Christianisation of Anglo-Saxon England

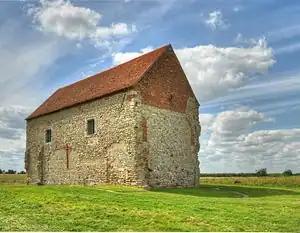
St Peter's Chapel, Bradwell-on-Sea. Established by St Cedd, the patron saint of Essex around 662, it was built on the site of the abandoned Roman Saxon Shore fort of Othona.

Eadbald became king of Kent on the death of his father on 24 February 616, or possibly 618. Although Æthelberht had been Christian since around 600 and his wife Bertha was also Christian, Eadbald was a pagan and led a strong reaction against the Gregorian mission, refusing to be baptised and marrying his stepmother, Æthelberht's second wife. Such an act was forbidden by Church law but was likely widespread in Anglo-Saxon society at the time and has been proposed to have helped individuals involved by renewing links made by the former marriage, whilst also keeping property within the kinship group.